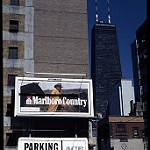
Label: buildings